2018 Colombian census

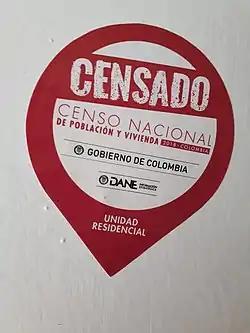
Label for door marking of censused houses.

The 2018 Colombian Census was the 18th population census in Colombia, and the 7th to include the counting of households and dwelling units. It was developed by the National Administrative Department of Statistics (DANE) of the Republic of Colombia, whose guidelines and rules were established by Decree 1899 of November 22, 2017.